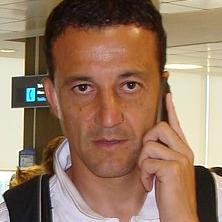
Age: 38